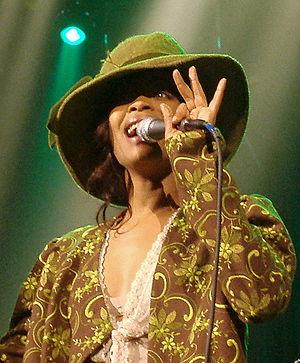
La liste qui suit comprend des artistes de neo soul notables.